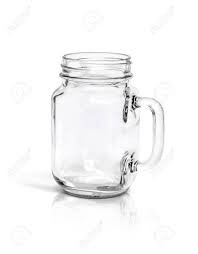
Label: glass